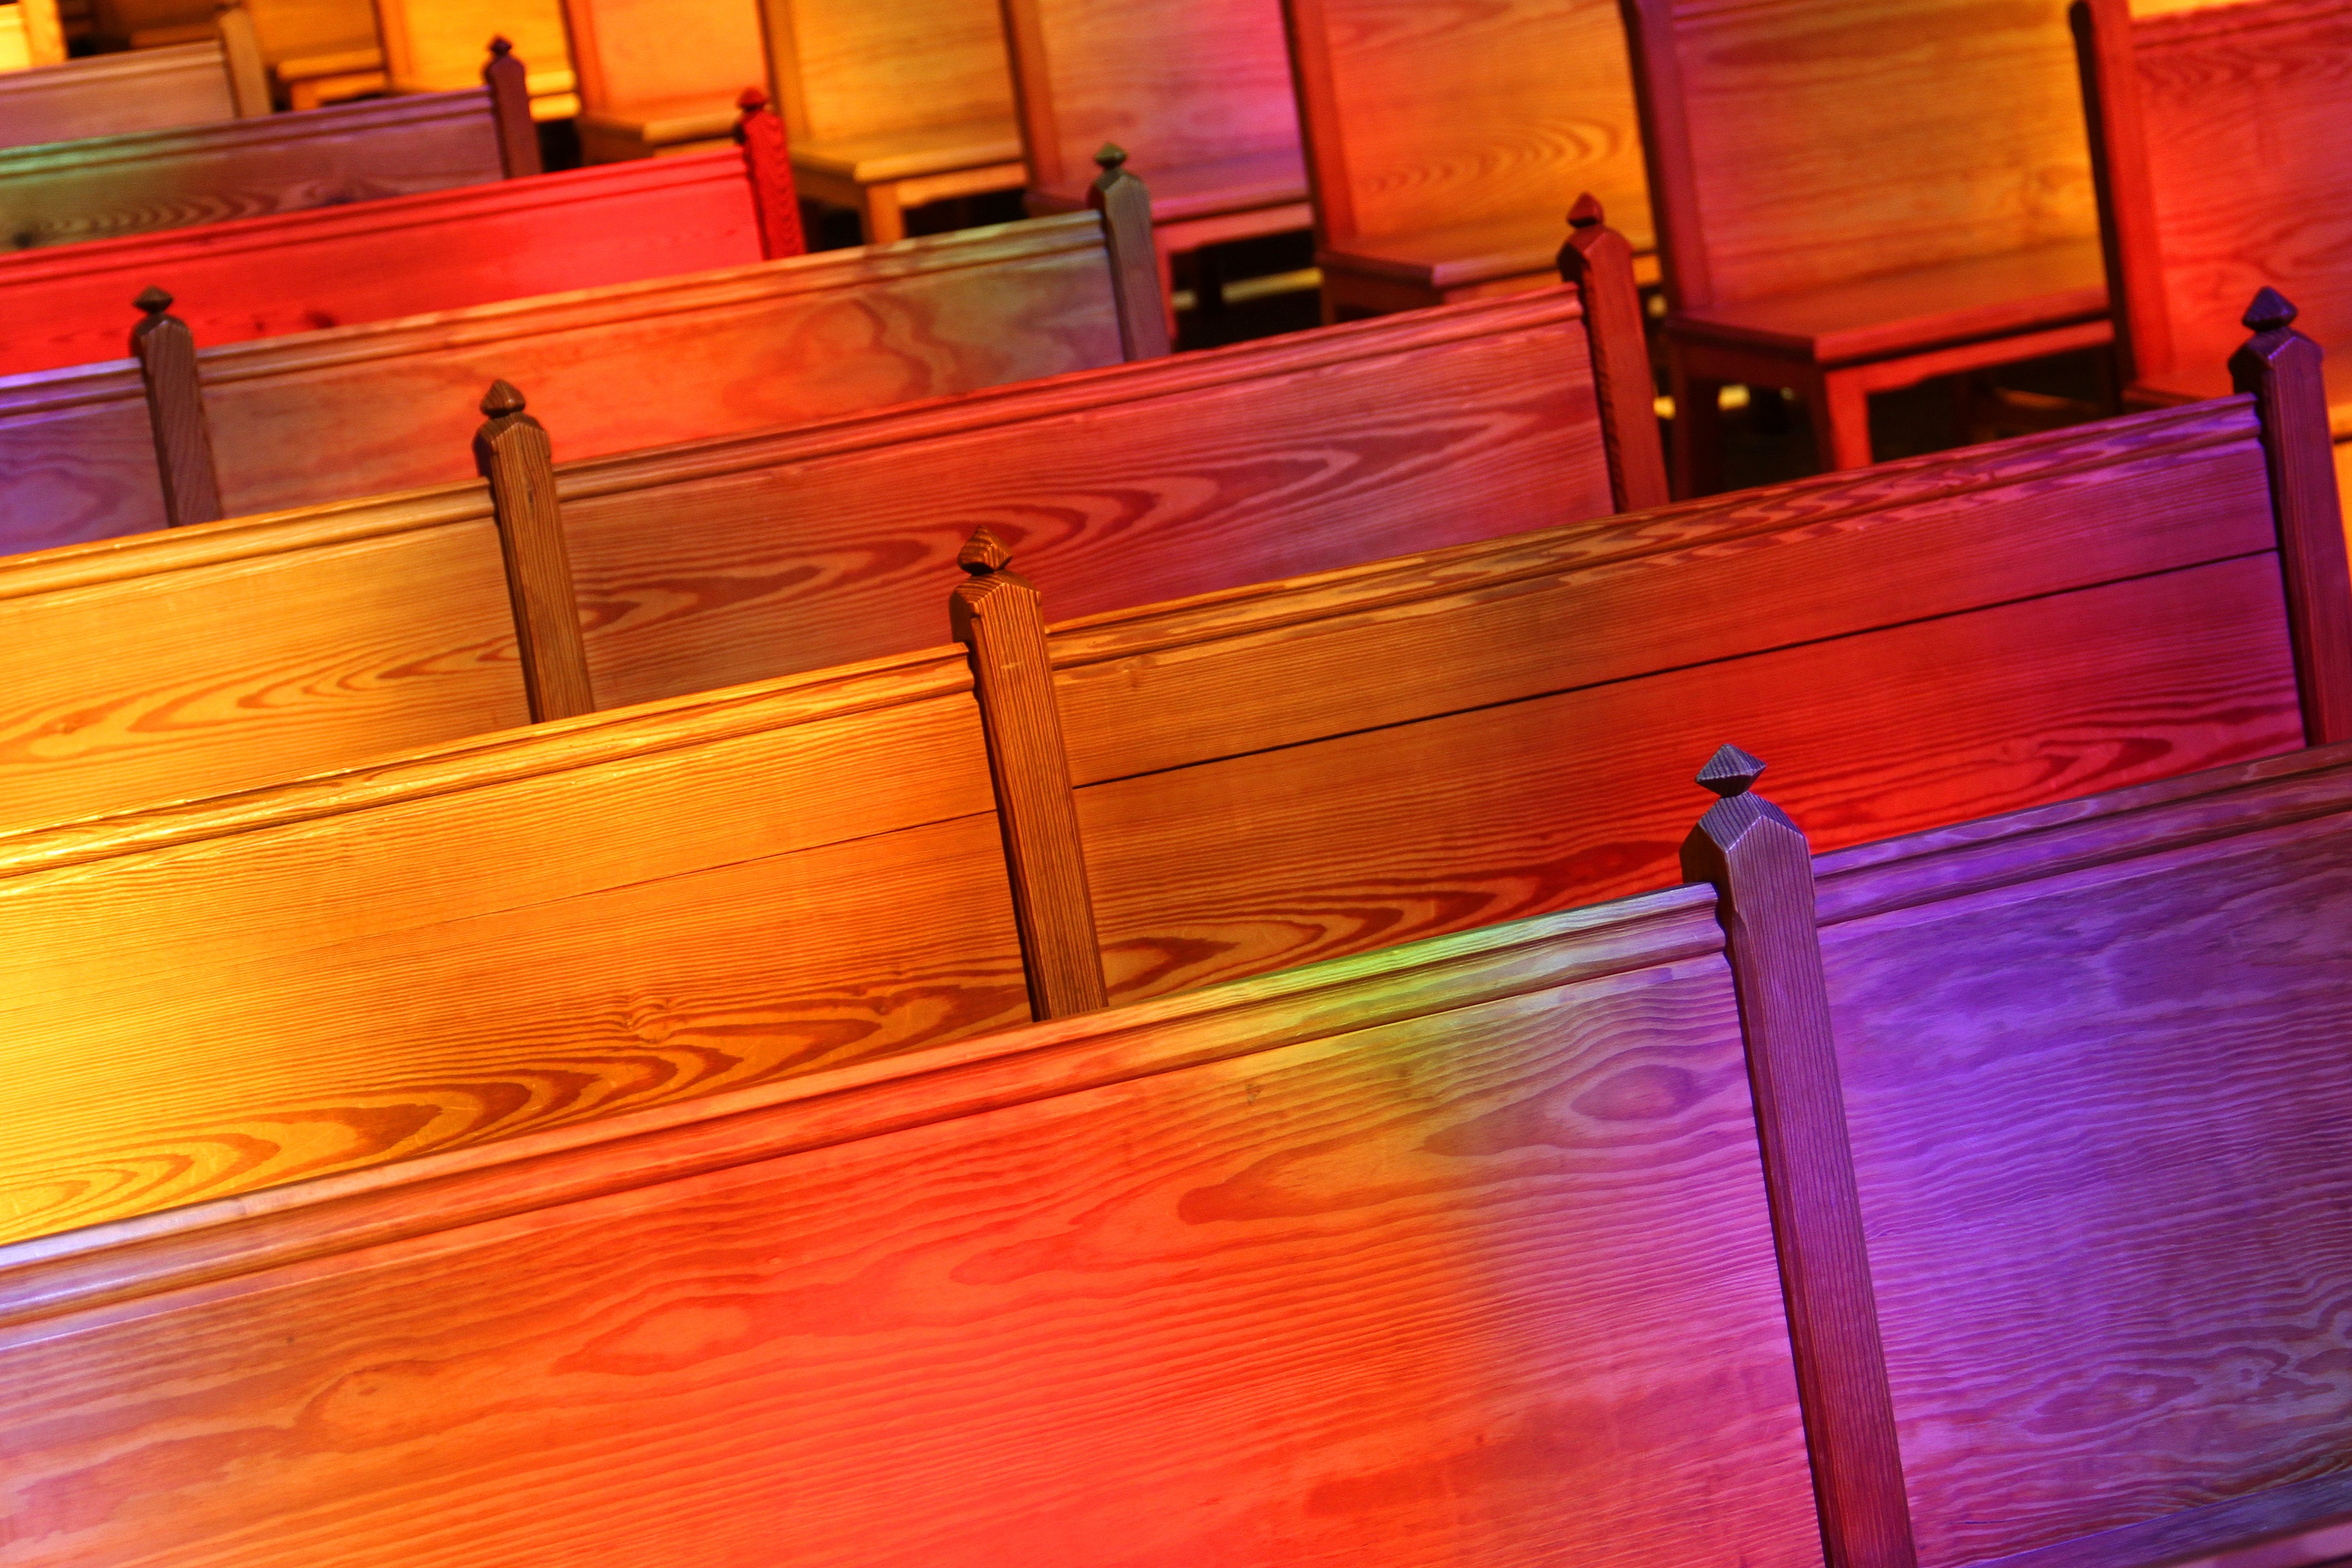
wood, floor, red, color, church, interior design, farbenspiel, church window, flooring, church pews